Josho Pat Phelan

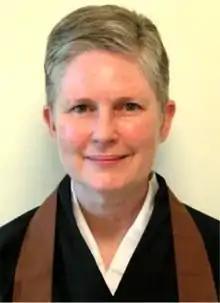

Josho Pat Phelan, Buddhist name Taitaku Josho, is a Sōtō Zen priest and current abbot of Chapel Hill Zen Center in Chapel Hill, North Carolina — she has served as abbot there since 2000. Before coming to Chapel Hill, she practiced for twenty years at Tassajara Zen Mountain Center and the San Francisco Zen Center (where she became practice leader and director). Phelan began leading the Chapel Hill Zen Center in 1991, when there were just eight members including herself. As of 2001, the center had forty-five members and provided meditation instruction for approximately one-hundred and fifty people every year. Ordained as a priest by Zentatsu Richard Baker in 1977, she began Zen practice in 1969 and has also trained under Sojun Mel Weitsman, Robert Baker Aitken and Tenshin Reb Anderson. Additionally, Phelan is a member of the American Zen Teachers Association, and in 1995 she received shiho from Sojun Weitsman at Tassajara.